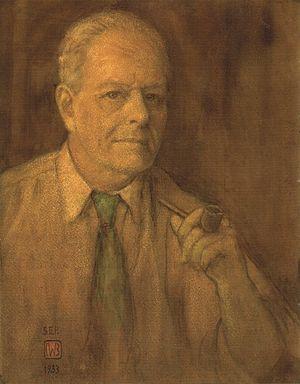
Charles William Bartlett est un artiste-peintre britannique.